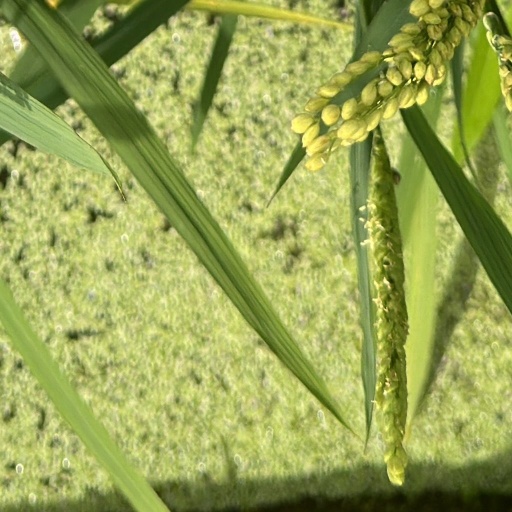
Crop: rice